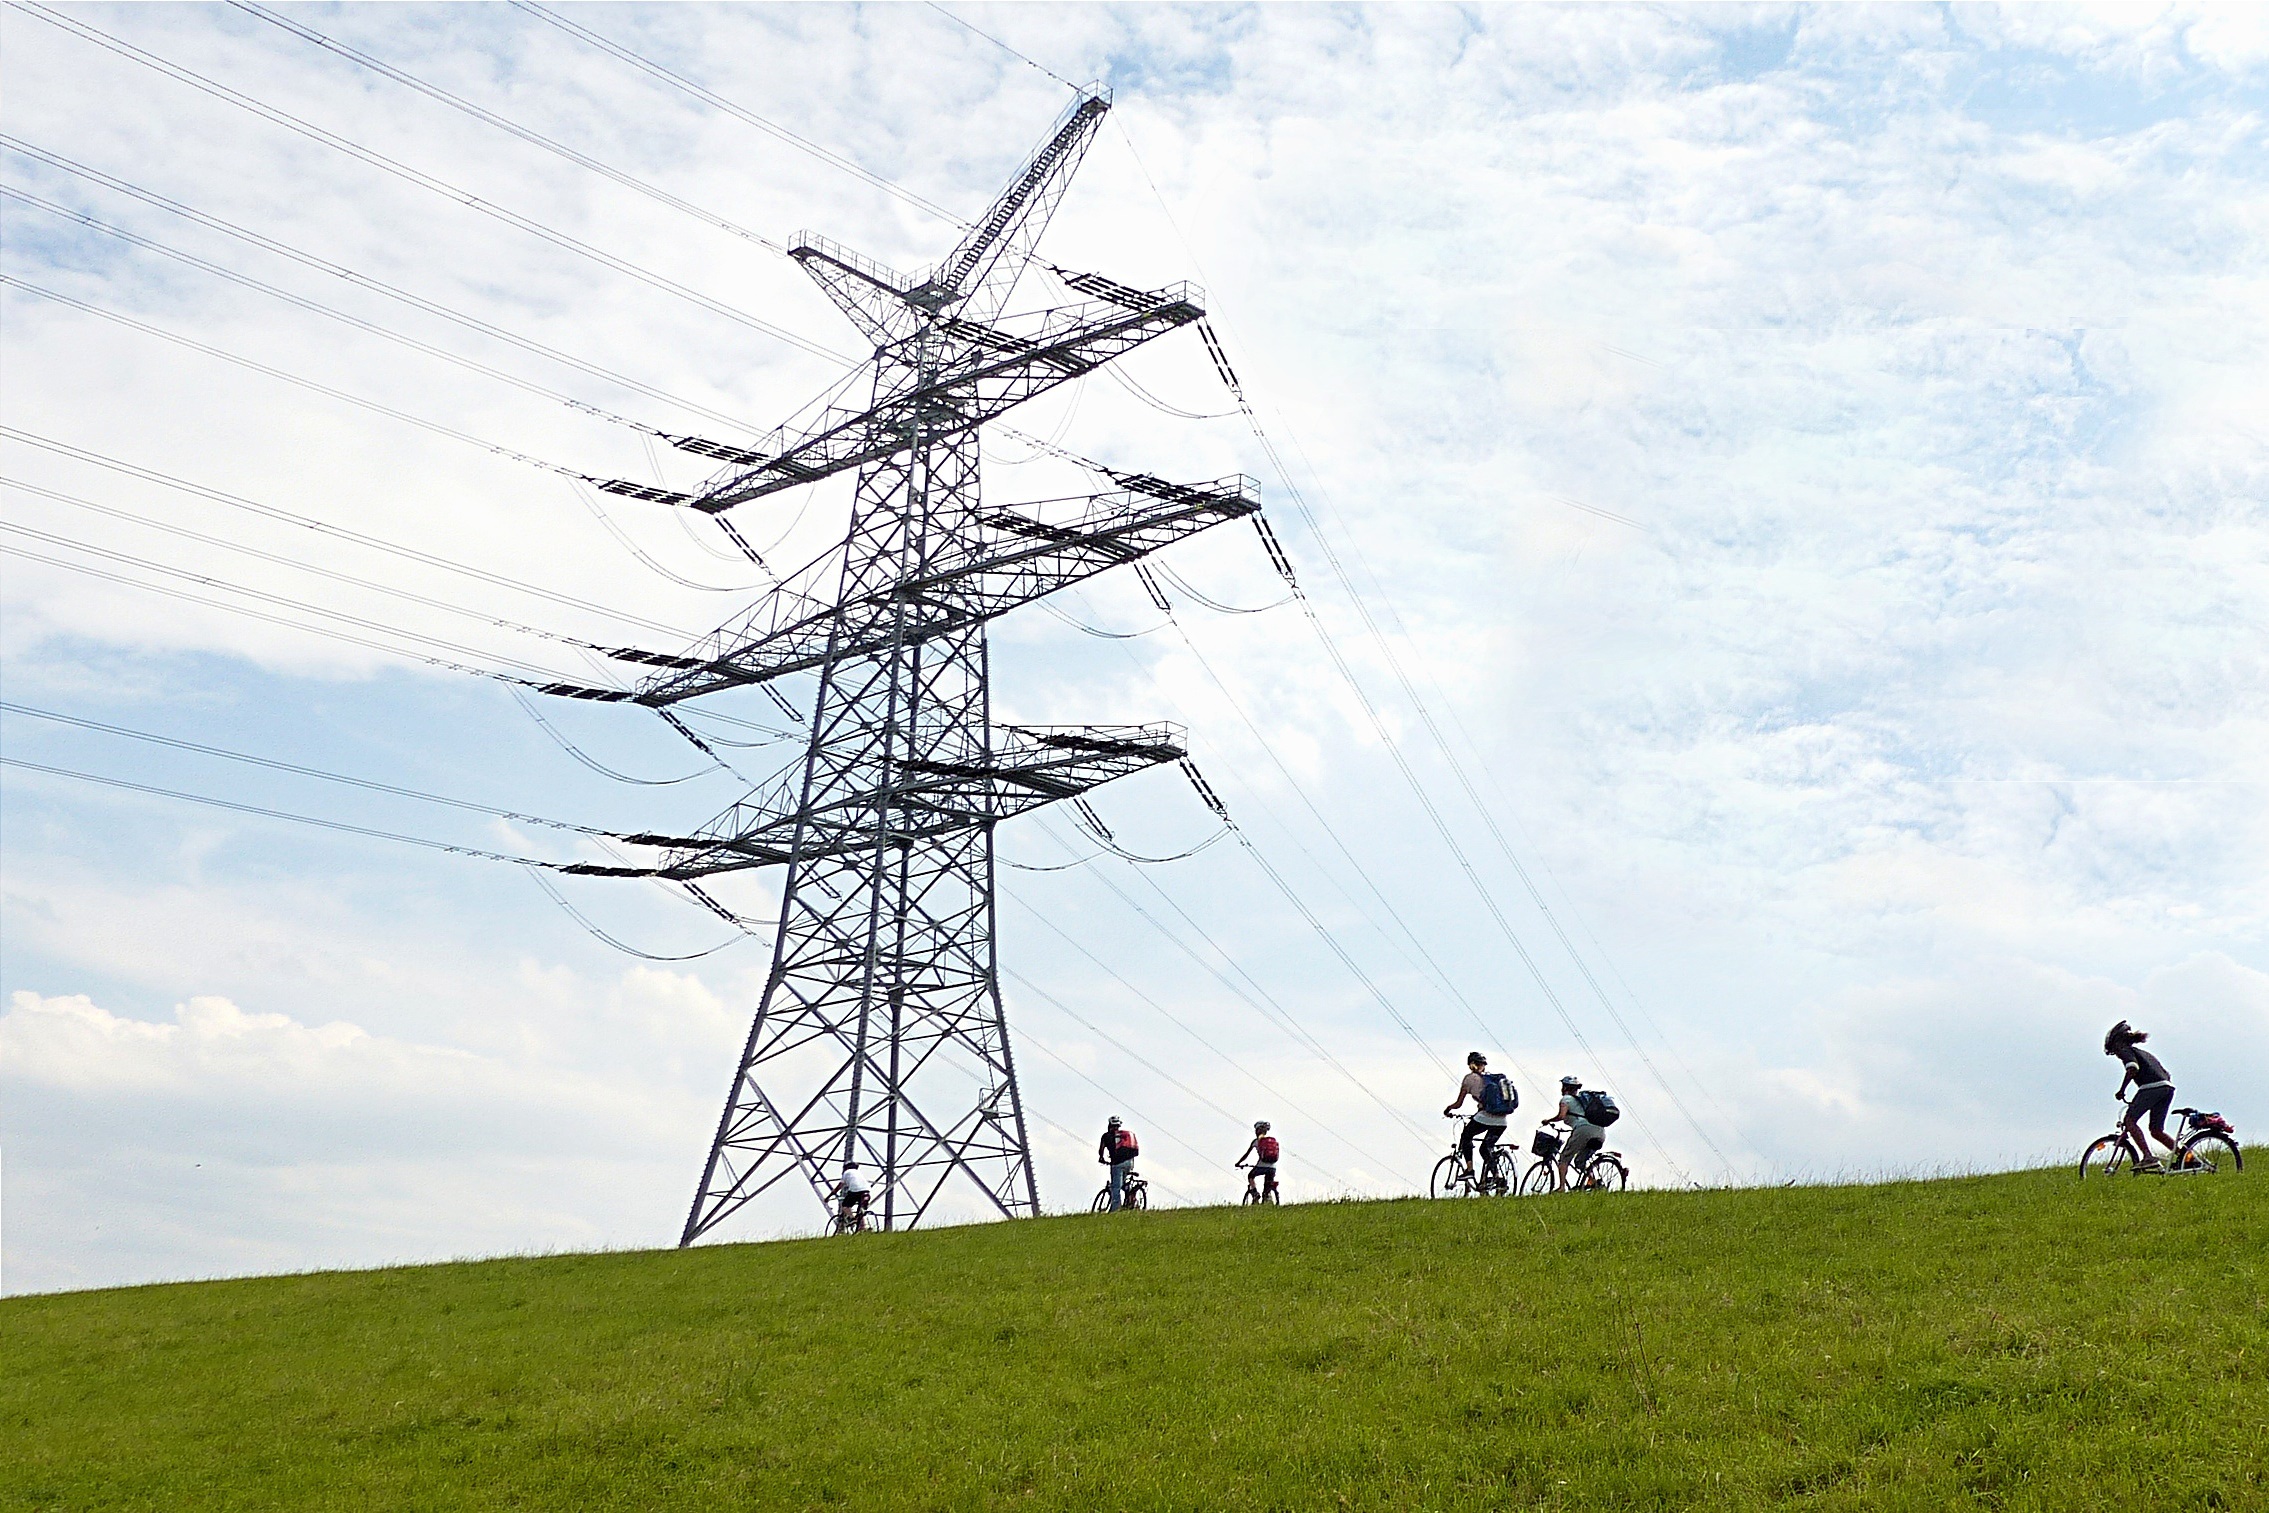
prairie, windmill, wind, line, tower, mast, electricity, energy, clouds, strommast, transmission tower, on the dike, bicycle group, outdoor structure, electrical supply, overhead power line